RMAF Butterworth Air Base

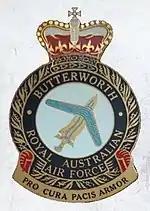
RAAF Butterworth badge.

Following closure of RAF Butterworth in 1957, control was formally transferred to the RAAF on 30 June 1958. The station was originally renamed RAAF Station Butterworth and later RAAF Butterworth and was the RAAF's first permanent major air base outside of Australia in the post-WW2 era. The base was home to numerous Australian fighter and bomber squadrons stationed in Malaya during the Cold War era. During the Vietnam War the base provided aircraft and maintenance personnel in support of deployments and also provided medical and transport support facilities.